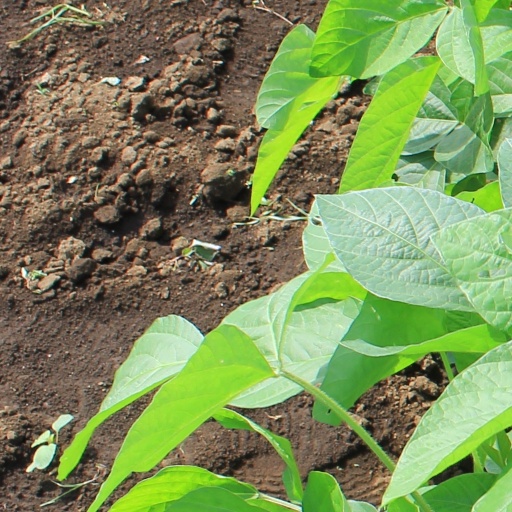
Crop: soybean